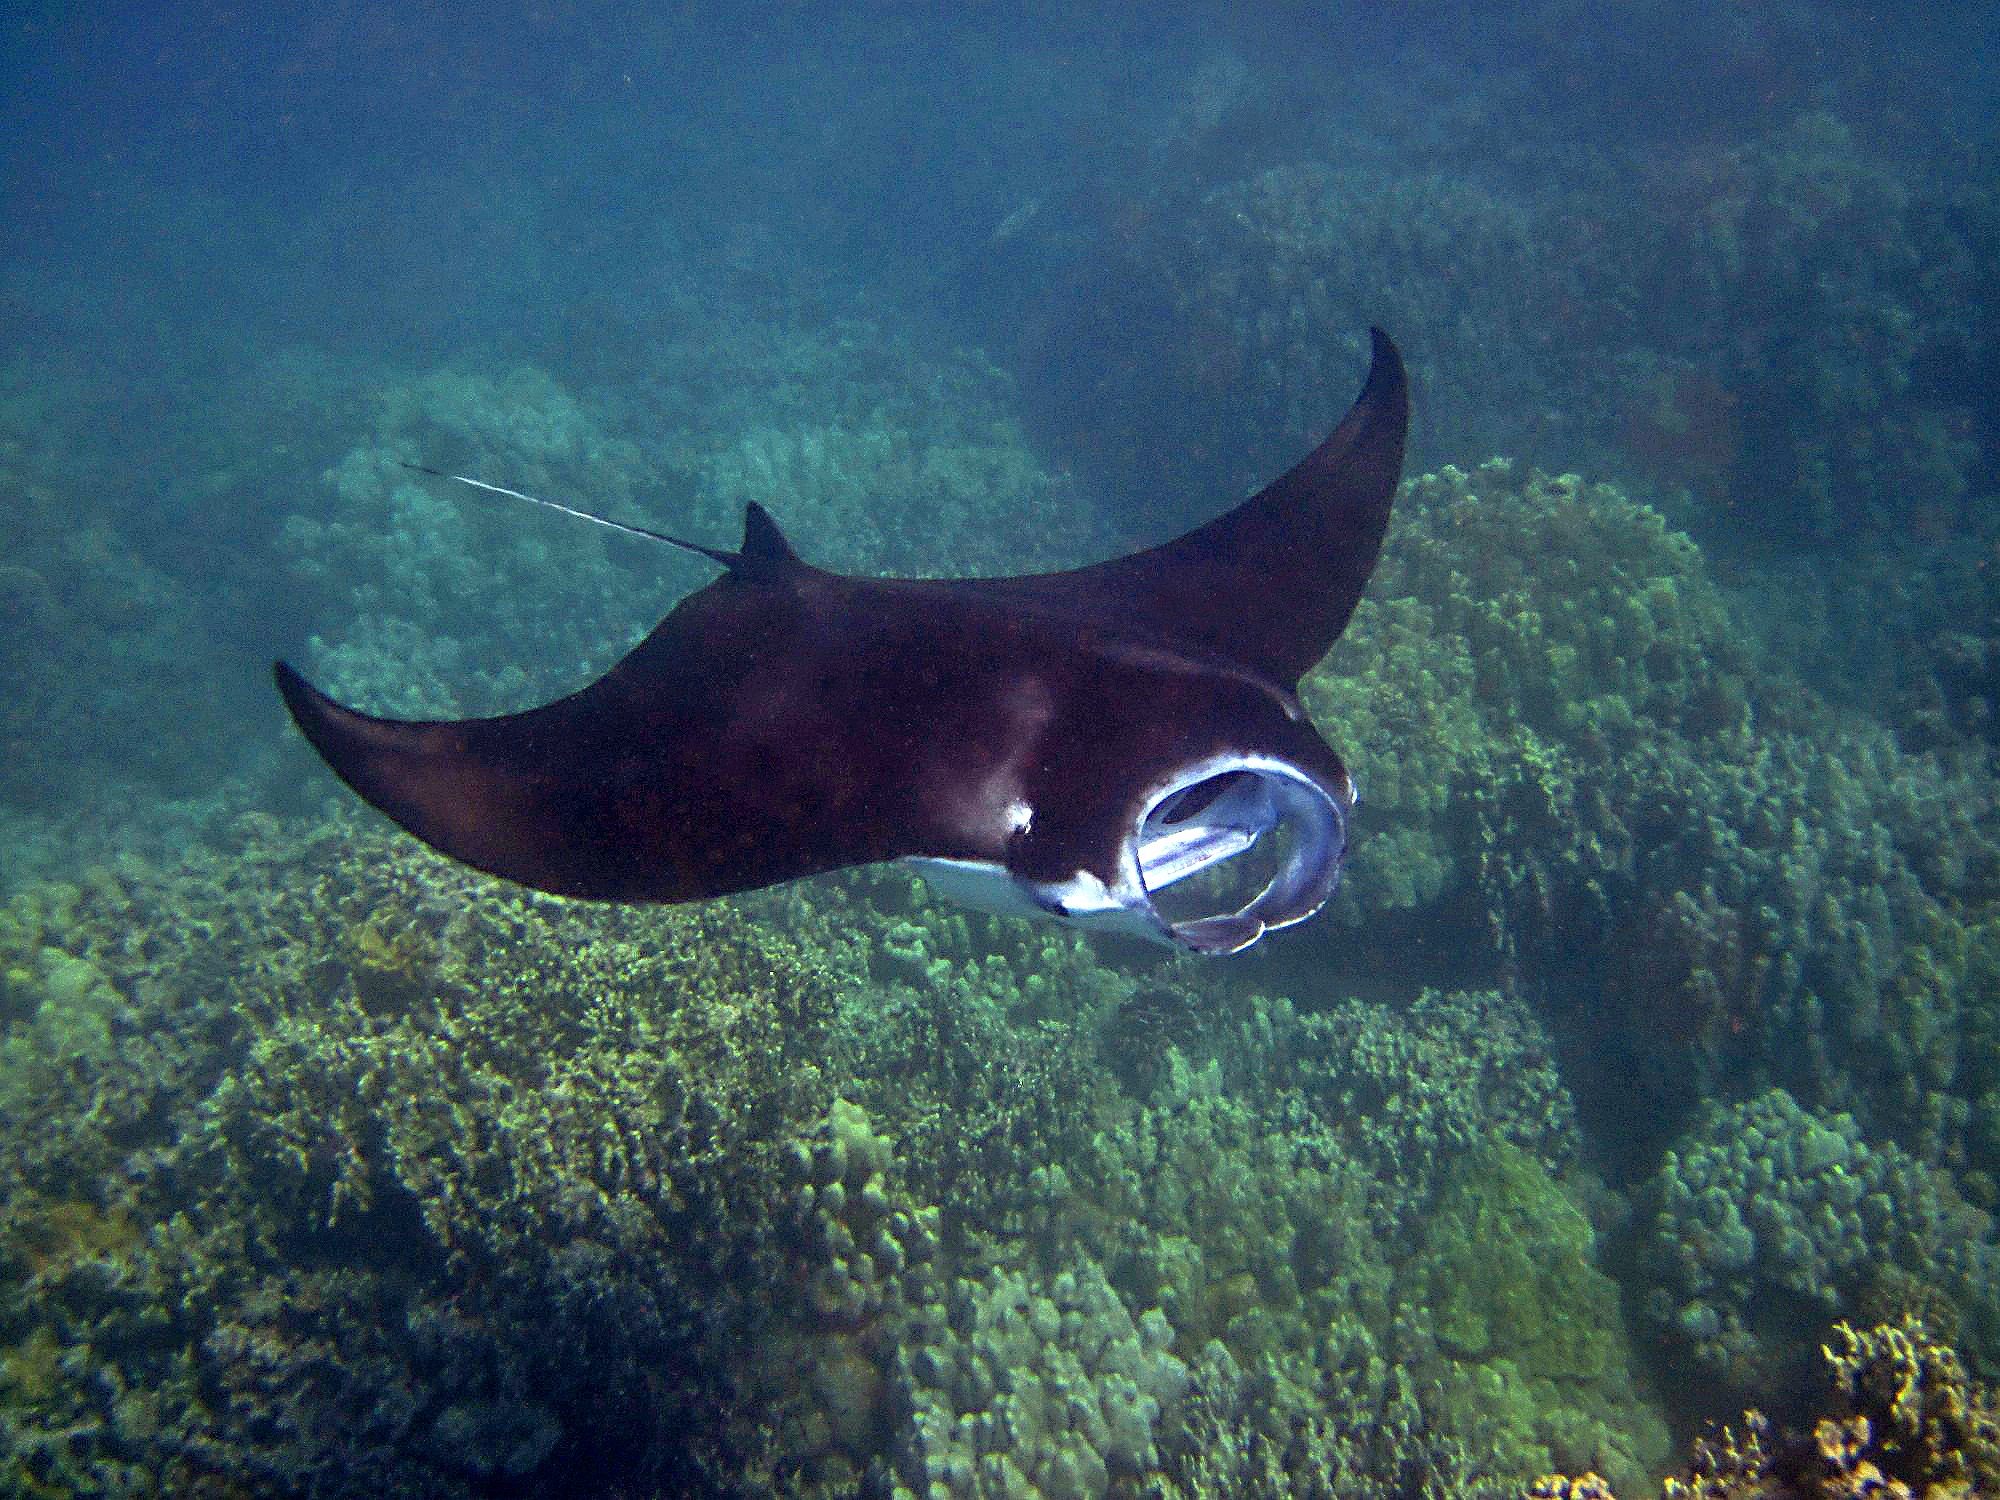
ray, wild, underwater, tropical, biology, hawaii, fish, fauna, stingray, coral reef, manta, manta ray, marine biology, cartilaginous fish, rays and skates